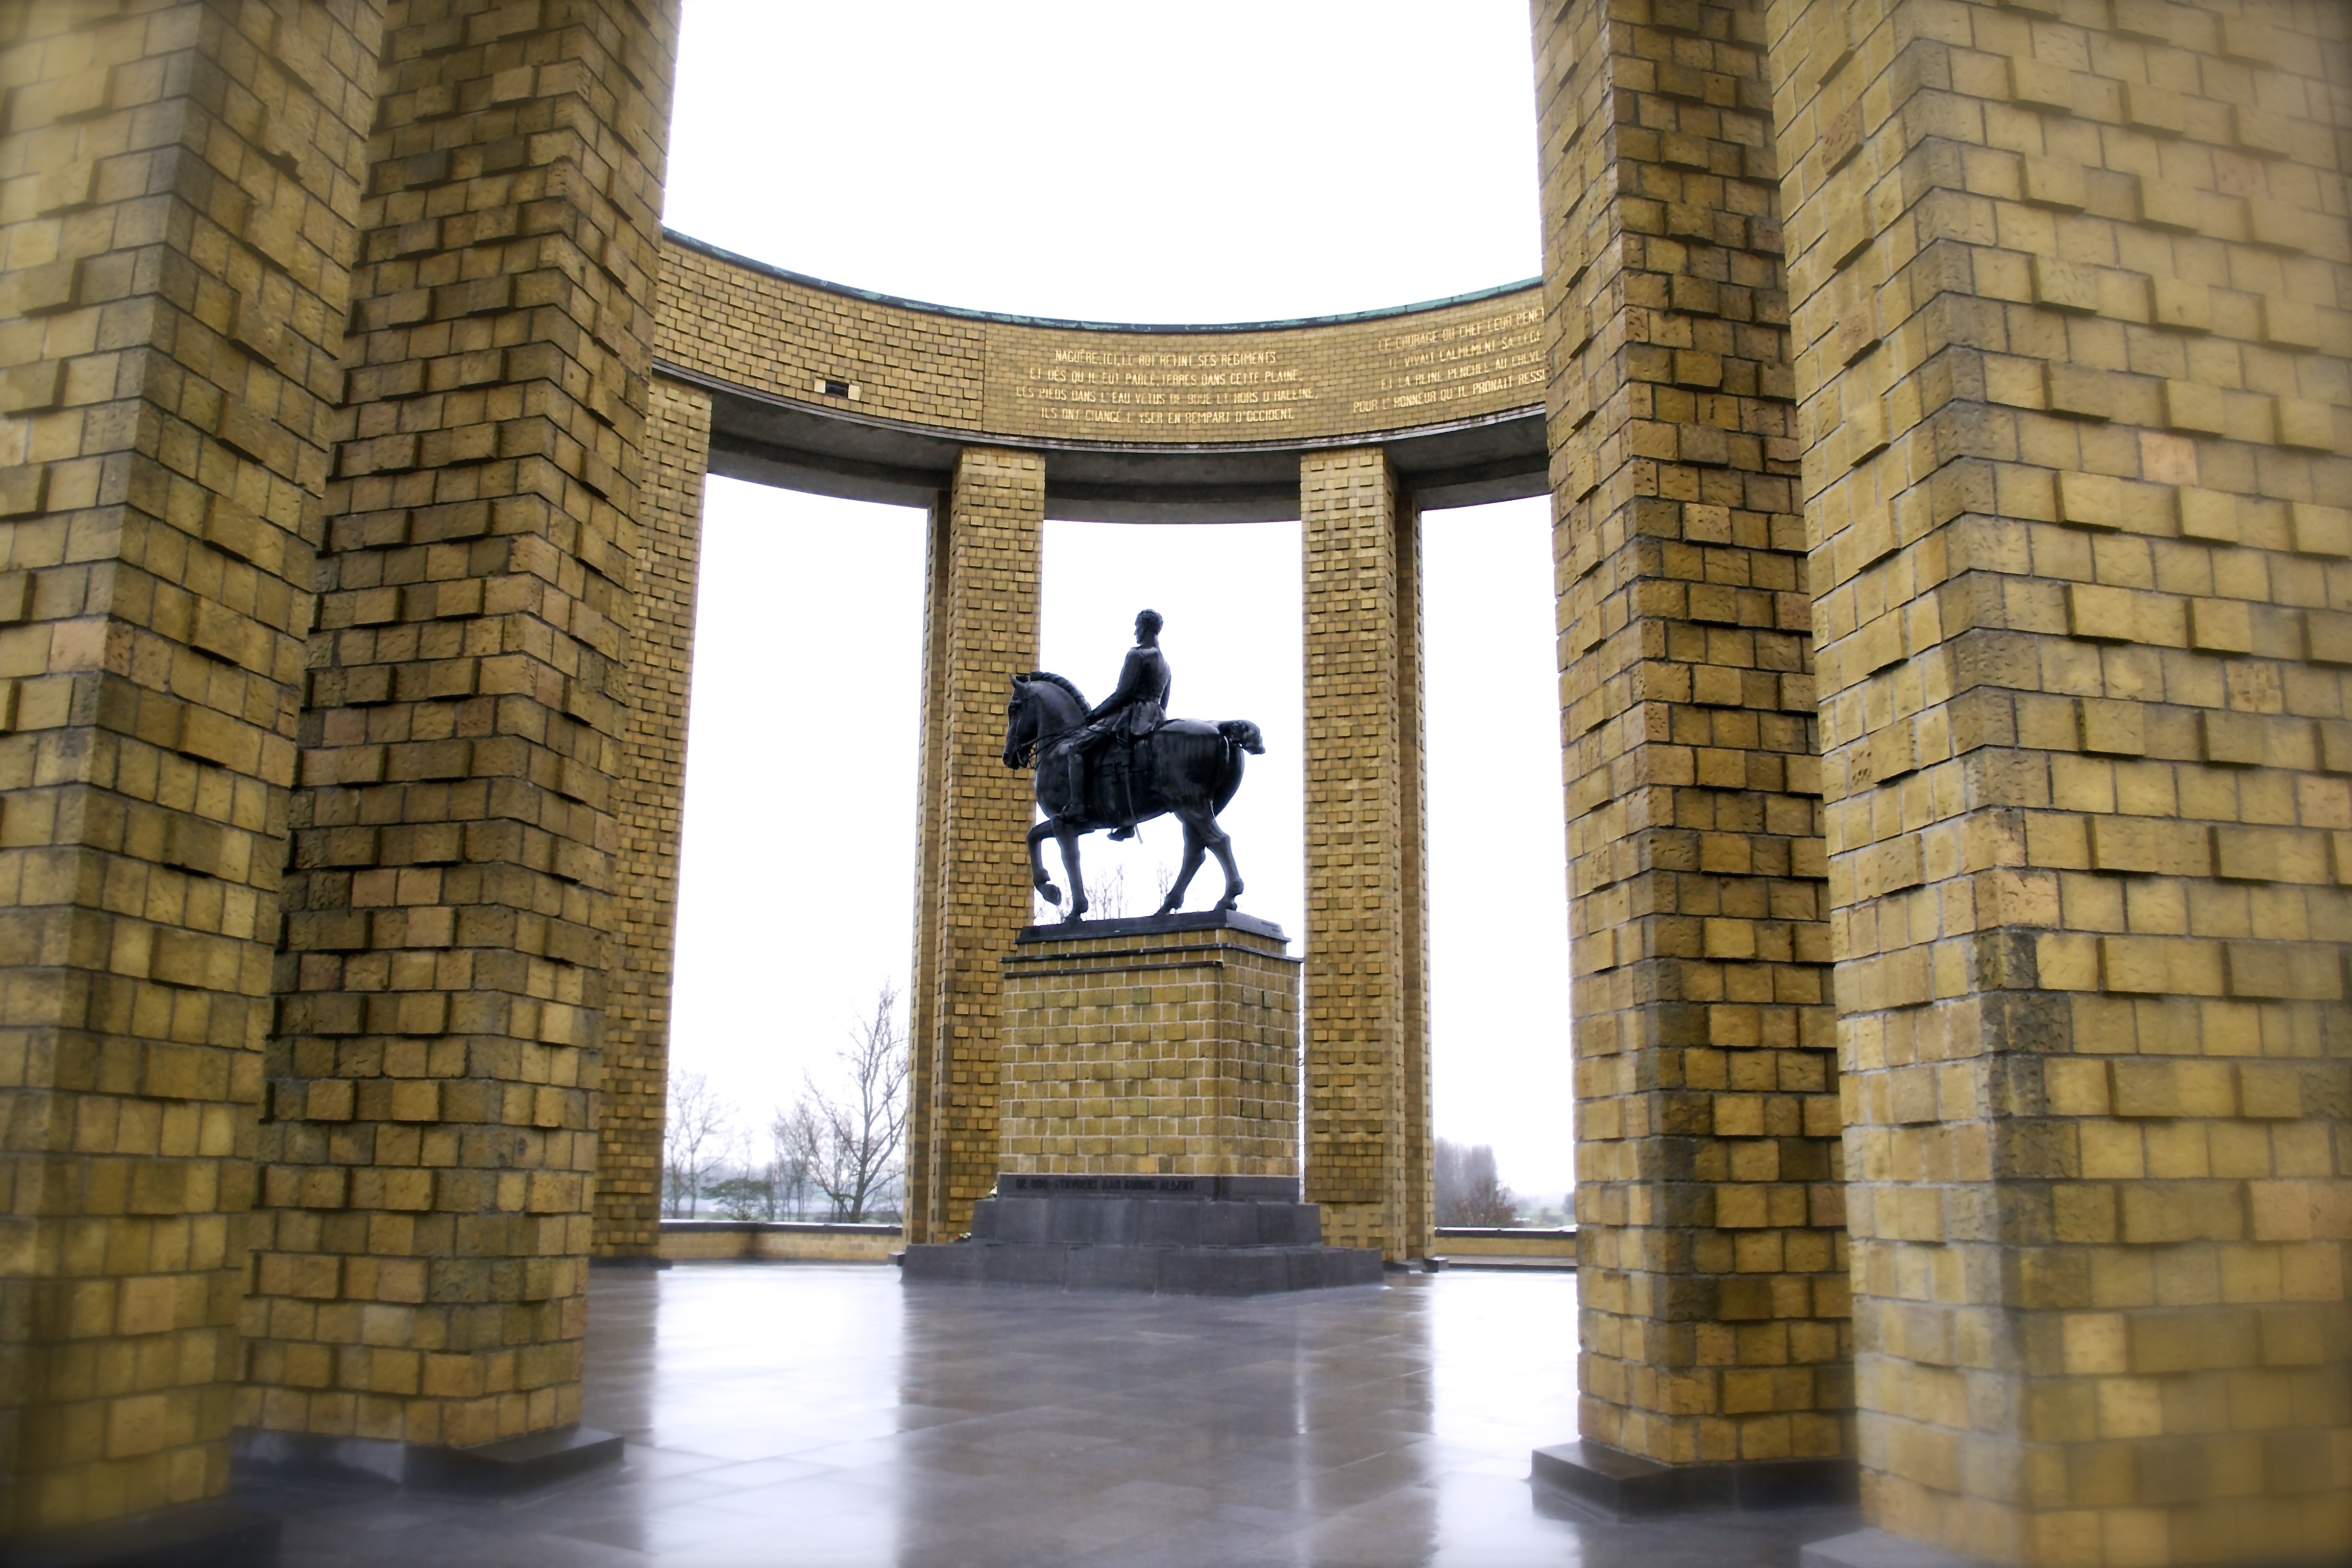
coast, architecture, structure, building, palace, monument, arch, column, landmark, facade, chapel, tourism, place of worship, belgium, tourist attraction, monuments, west flanders, ancient history, nieuwpoort, albert 1 monument